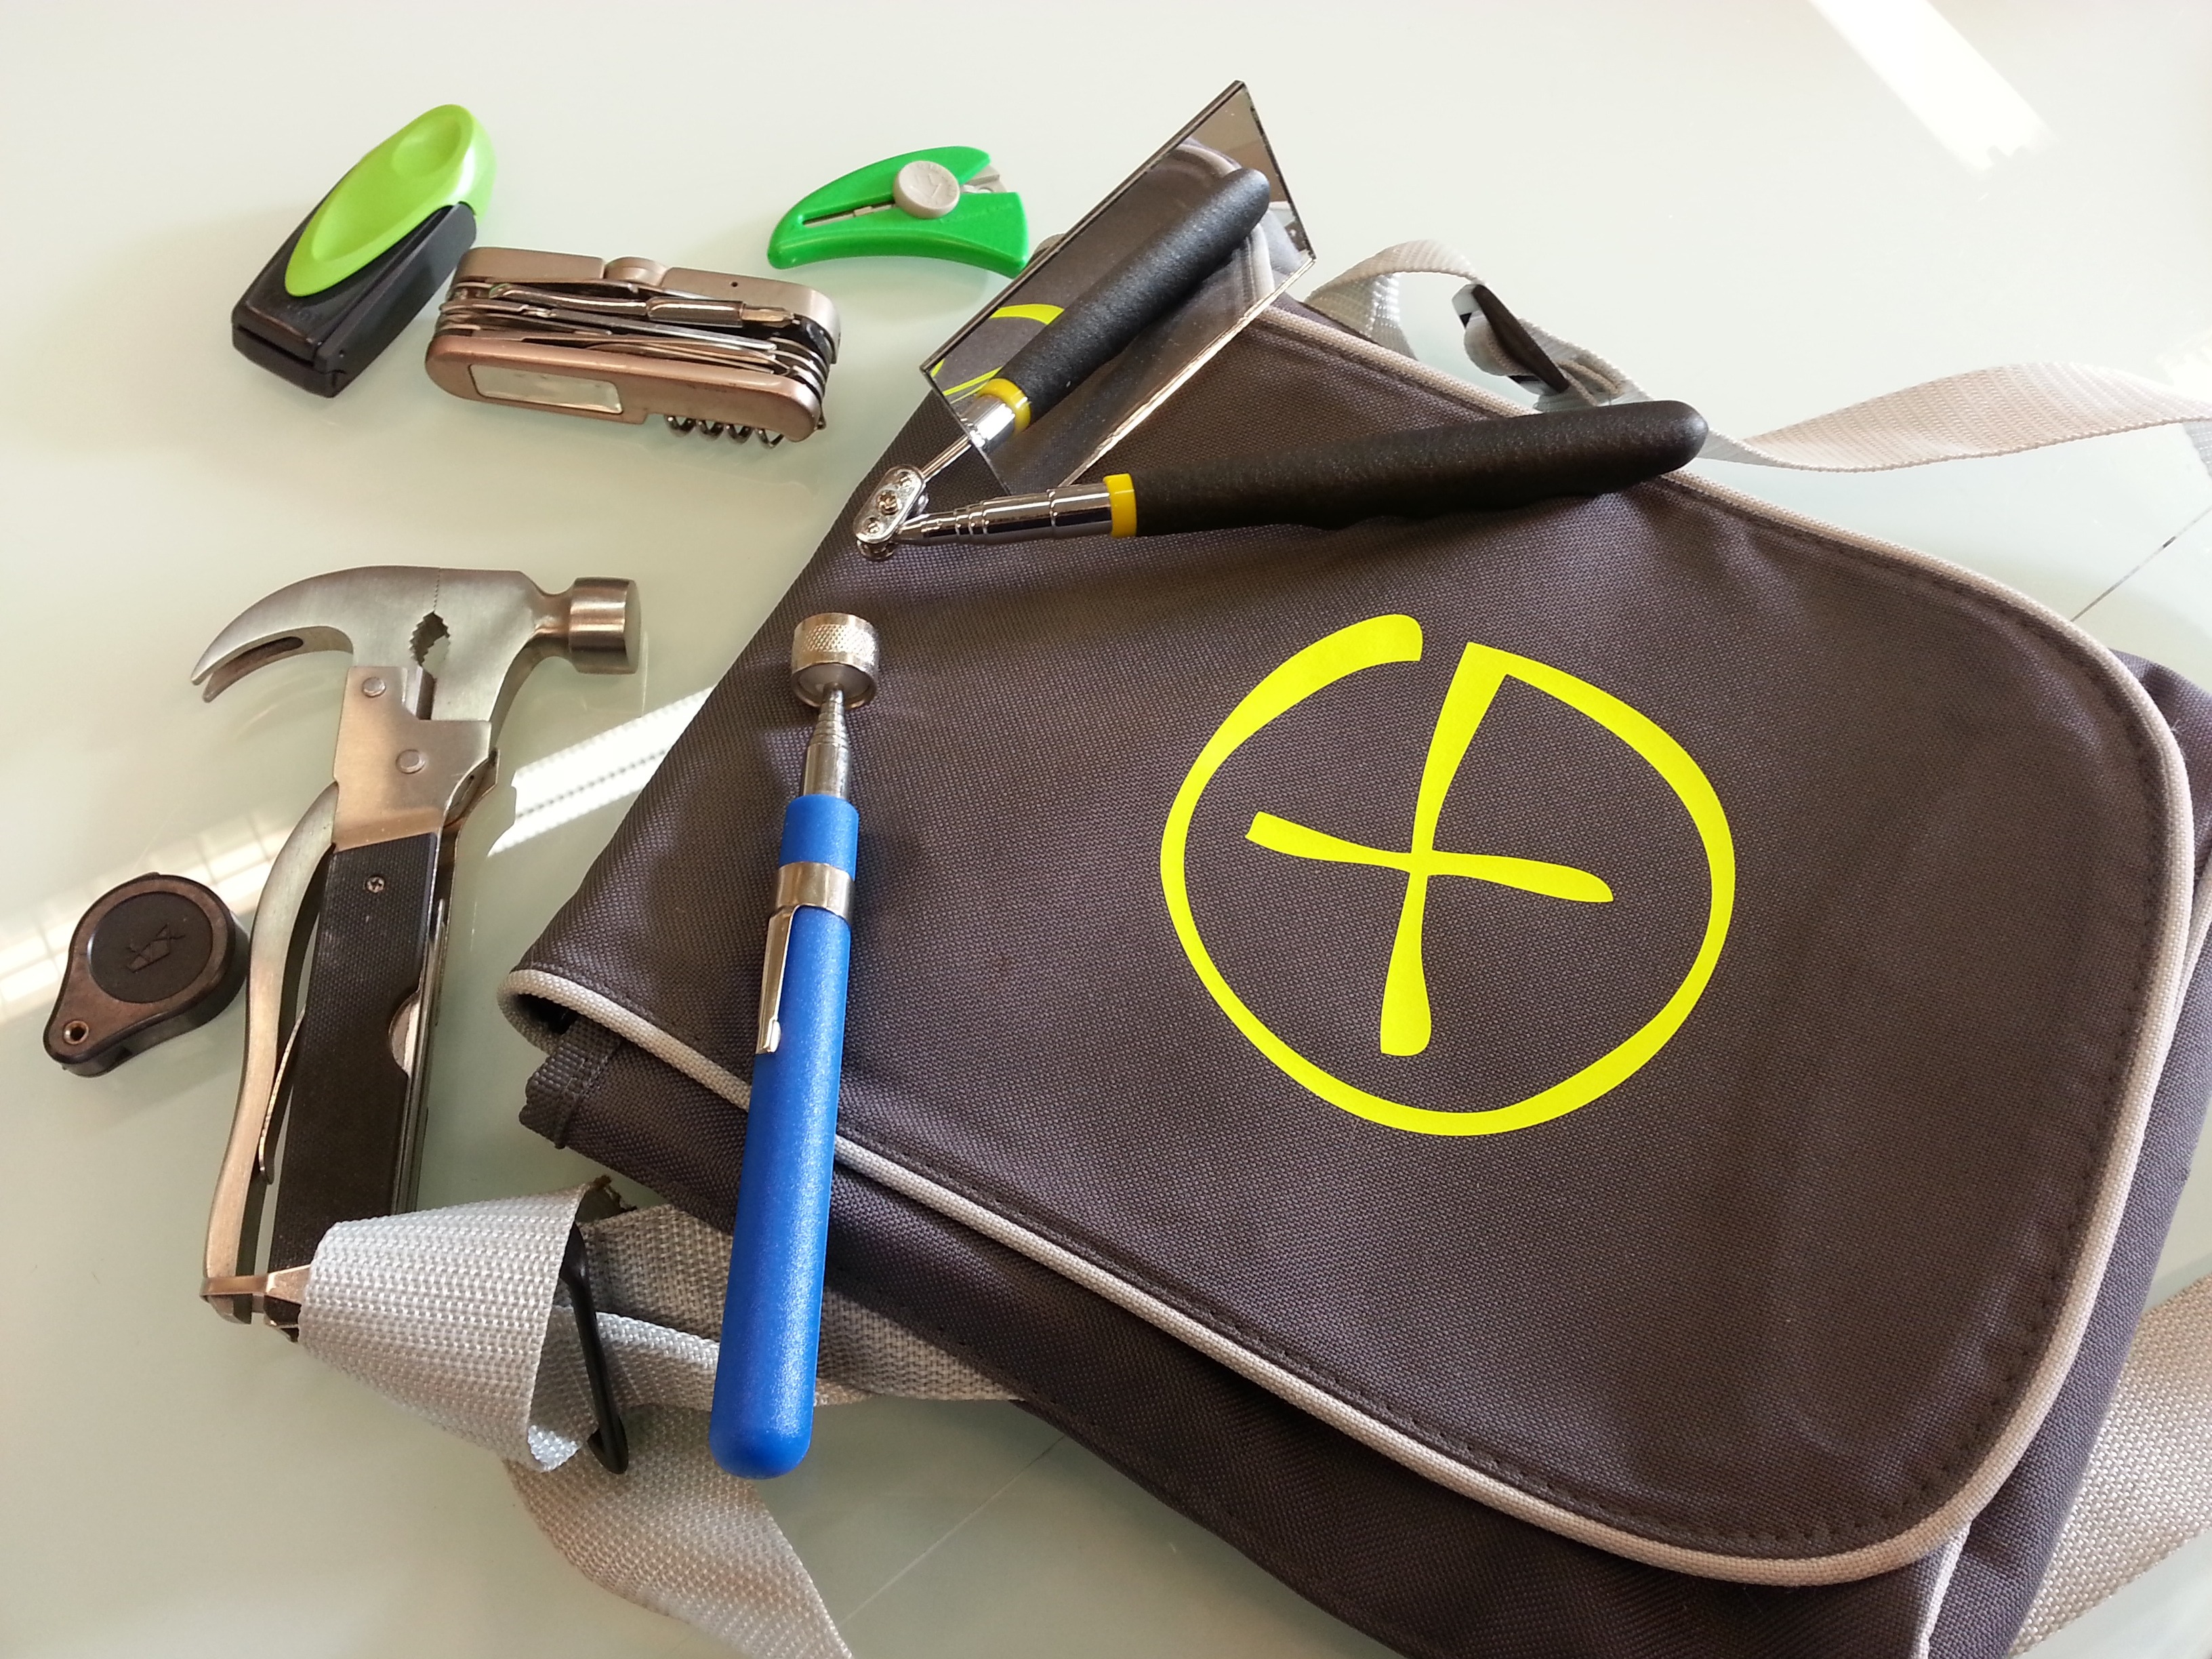
leather, tool, bag, handbag, brand, treasure hunt, glasses, utensils, cache, gps, search, coin purse, geocaching, geocache, garmin